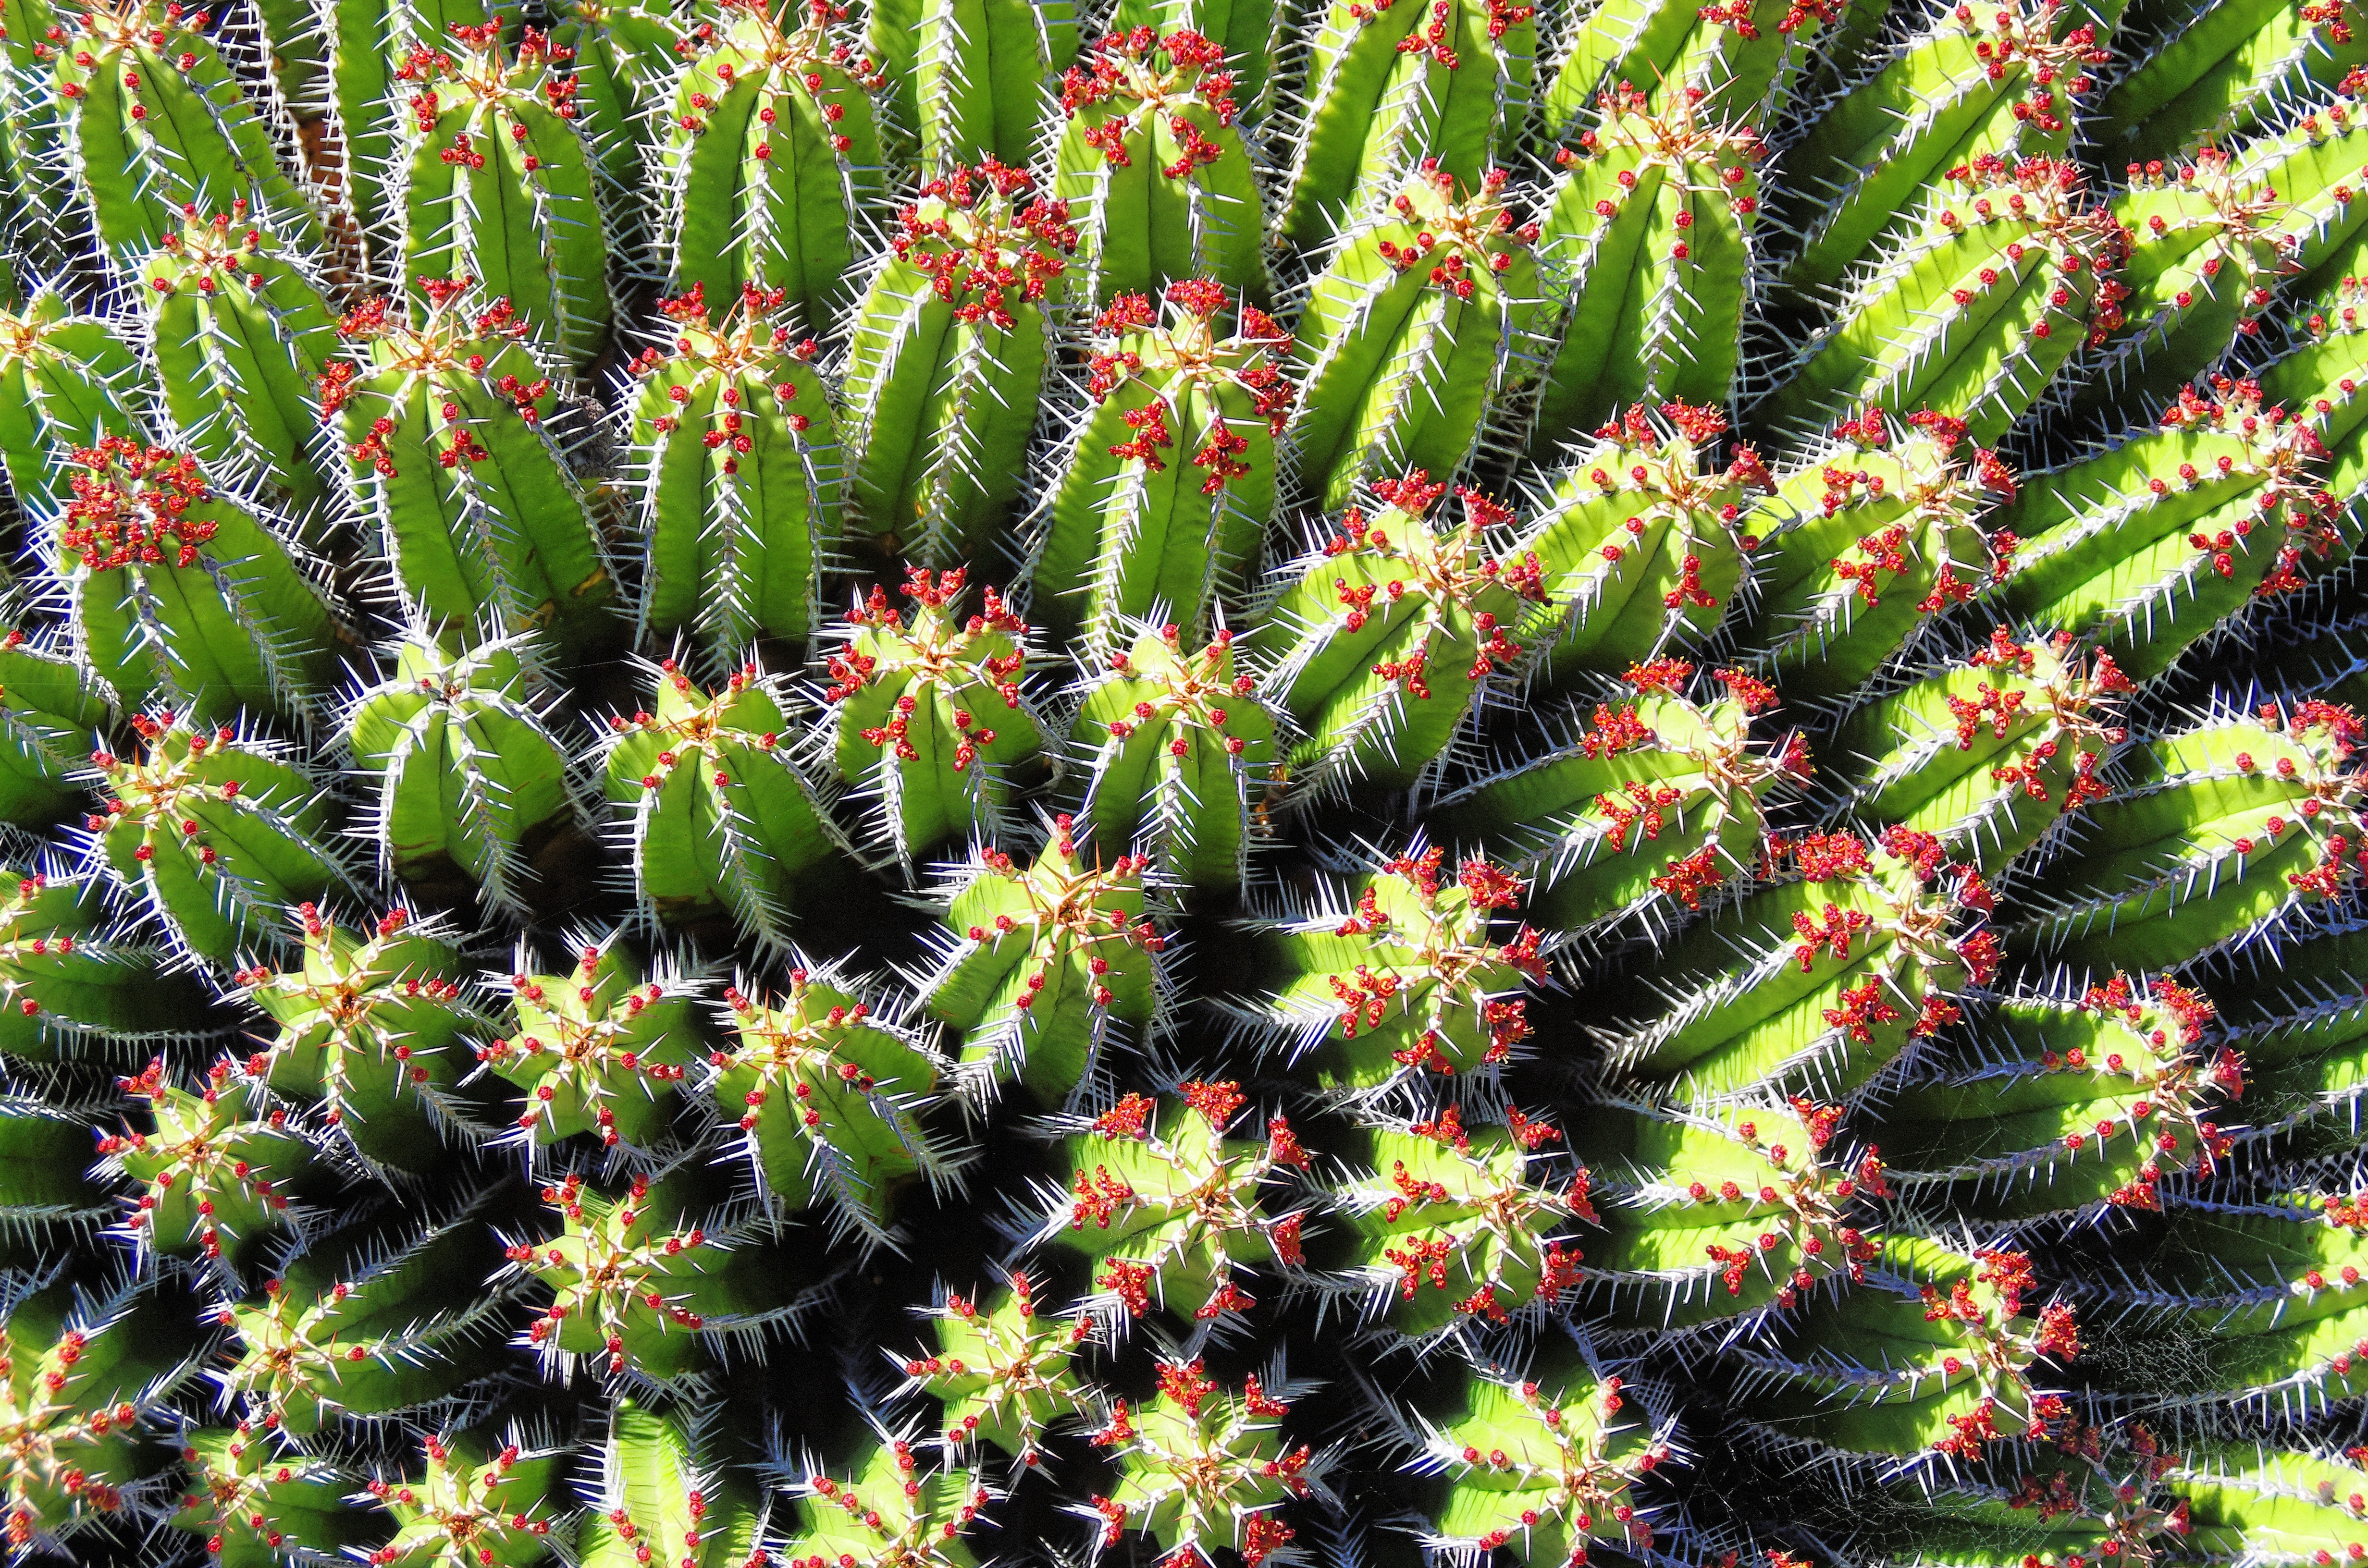
cactus, plant, flower, spice, botany, garden, fir, flora, thorns, exotic, lanzarote, exotic flowers, flowering plant, exotic garden, cactus garden, land plant, thorns spines and prickles, hedgehog cactus